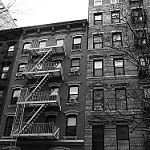
Label: buildings